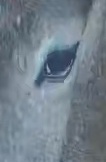
Face region: eyes (orbital_tightening_and_eye_area)
Pain indicator: not_present